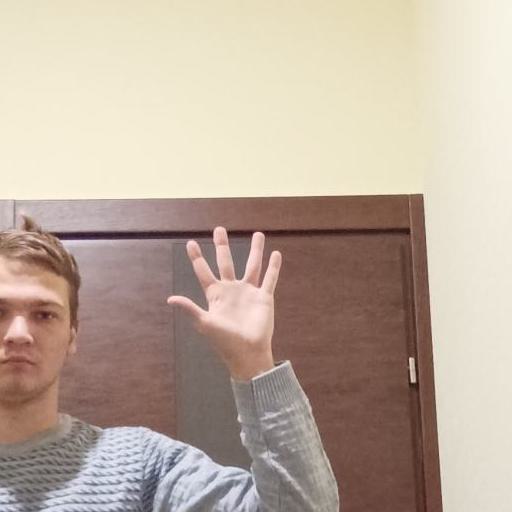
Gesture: palm